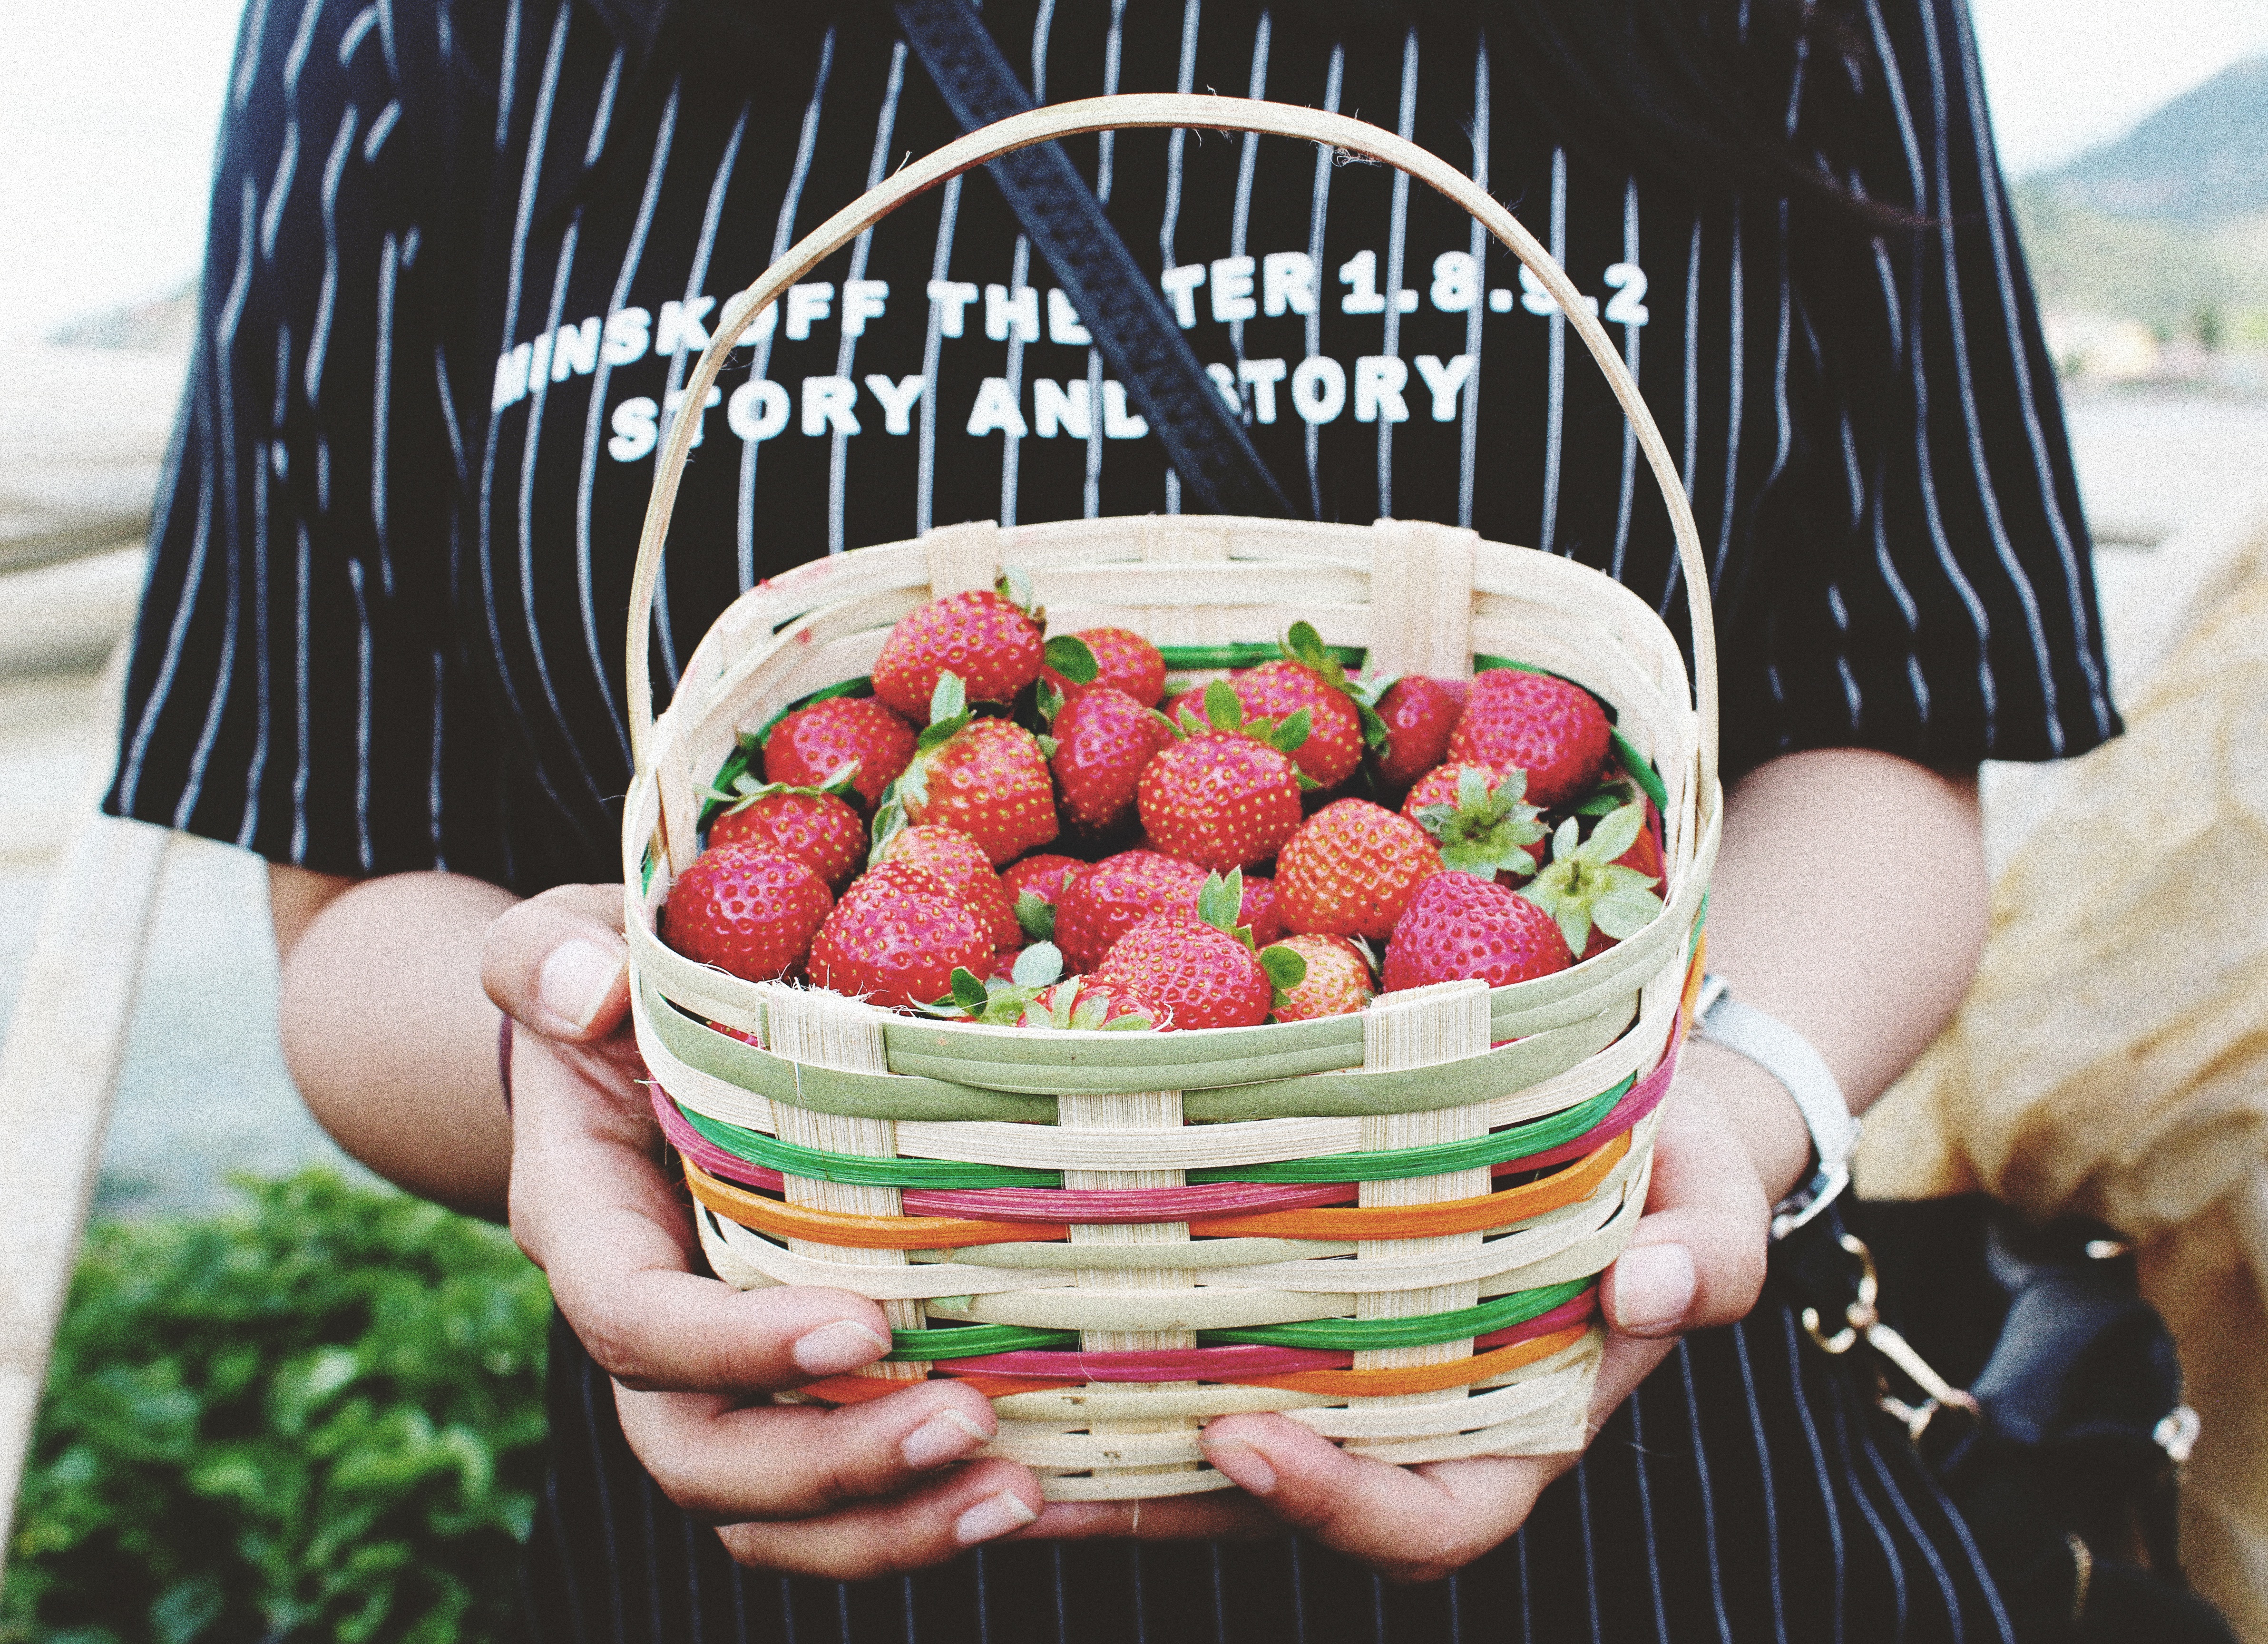
hand, plant, fruit, berry, food, produce, basket, strawberry, strawberries